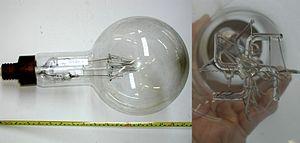
Le phare Aéreo de Rincón del Bonete est situé dans la centrale hydroélectrique Rincón del Bonete, sur le Río Negro. La tour du phare a été construite en 1937 par les techniciens qui ont travaillé sur la construction de la centrale hydroélectrique. La lanterne, installée en 1940, est située, à l'origine, sur le réservoir d'eau potable de la population. Le phare actuel peut être vu à l'œil nu à 50 km.